Shirwell

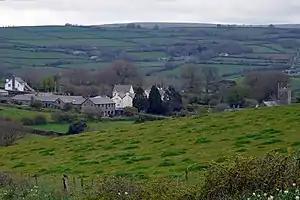
Shirwell village

Shirwell is a village, civil parish and former manor in the local government district of North Devon, in the county of Devon, England. It was also formerly the name of a hundred of Devon. The village lies about 3.5 miles north-east of the town of Barnstaple, to the east of the A39 road to Lynton. The parish is surrounded clockwise from the north by the parishes of East Down, Arlington, Loxhore, Bratton Fleming, Goodleigh, Barnstaple, West Pilton and Marwood. In 2001 its population was 333, little changed from the 1901 figure of 338.